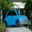
Label: automobile